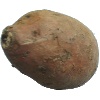
Label: Potato Sweet 1